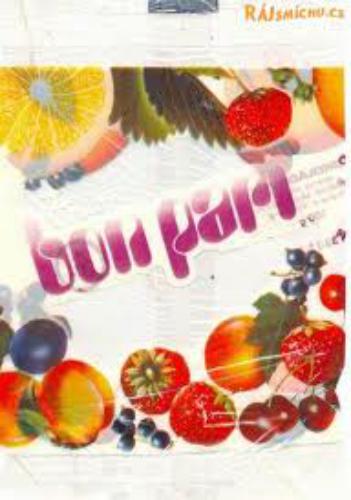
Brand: Bon Pari
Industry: Food